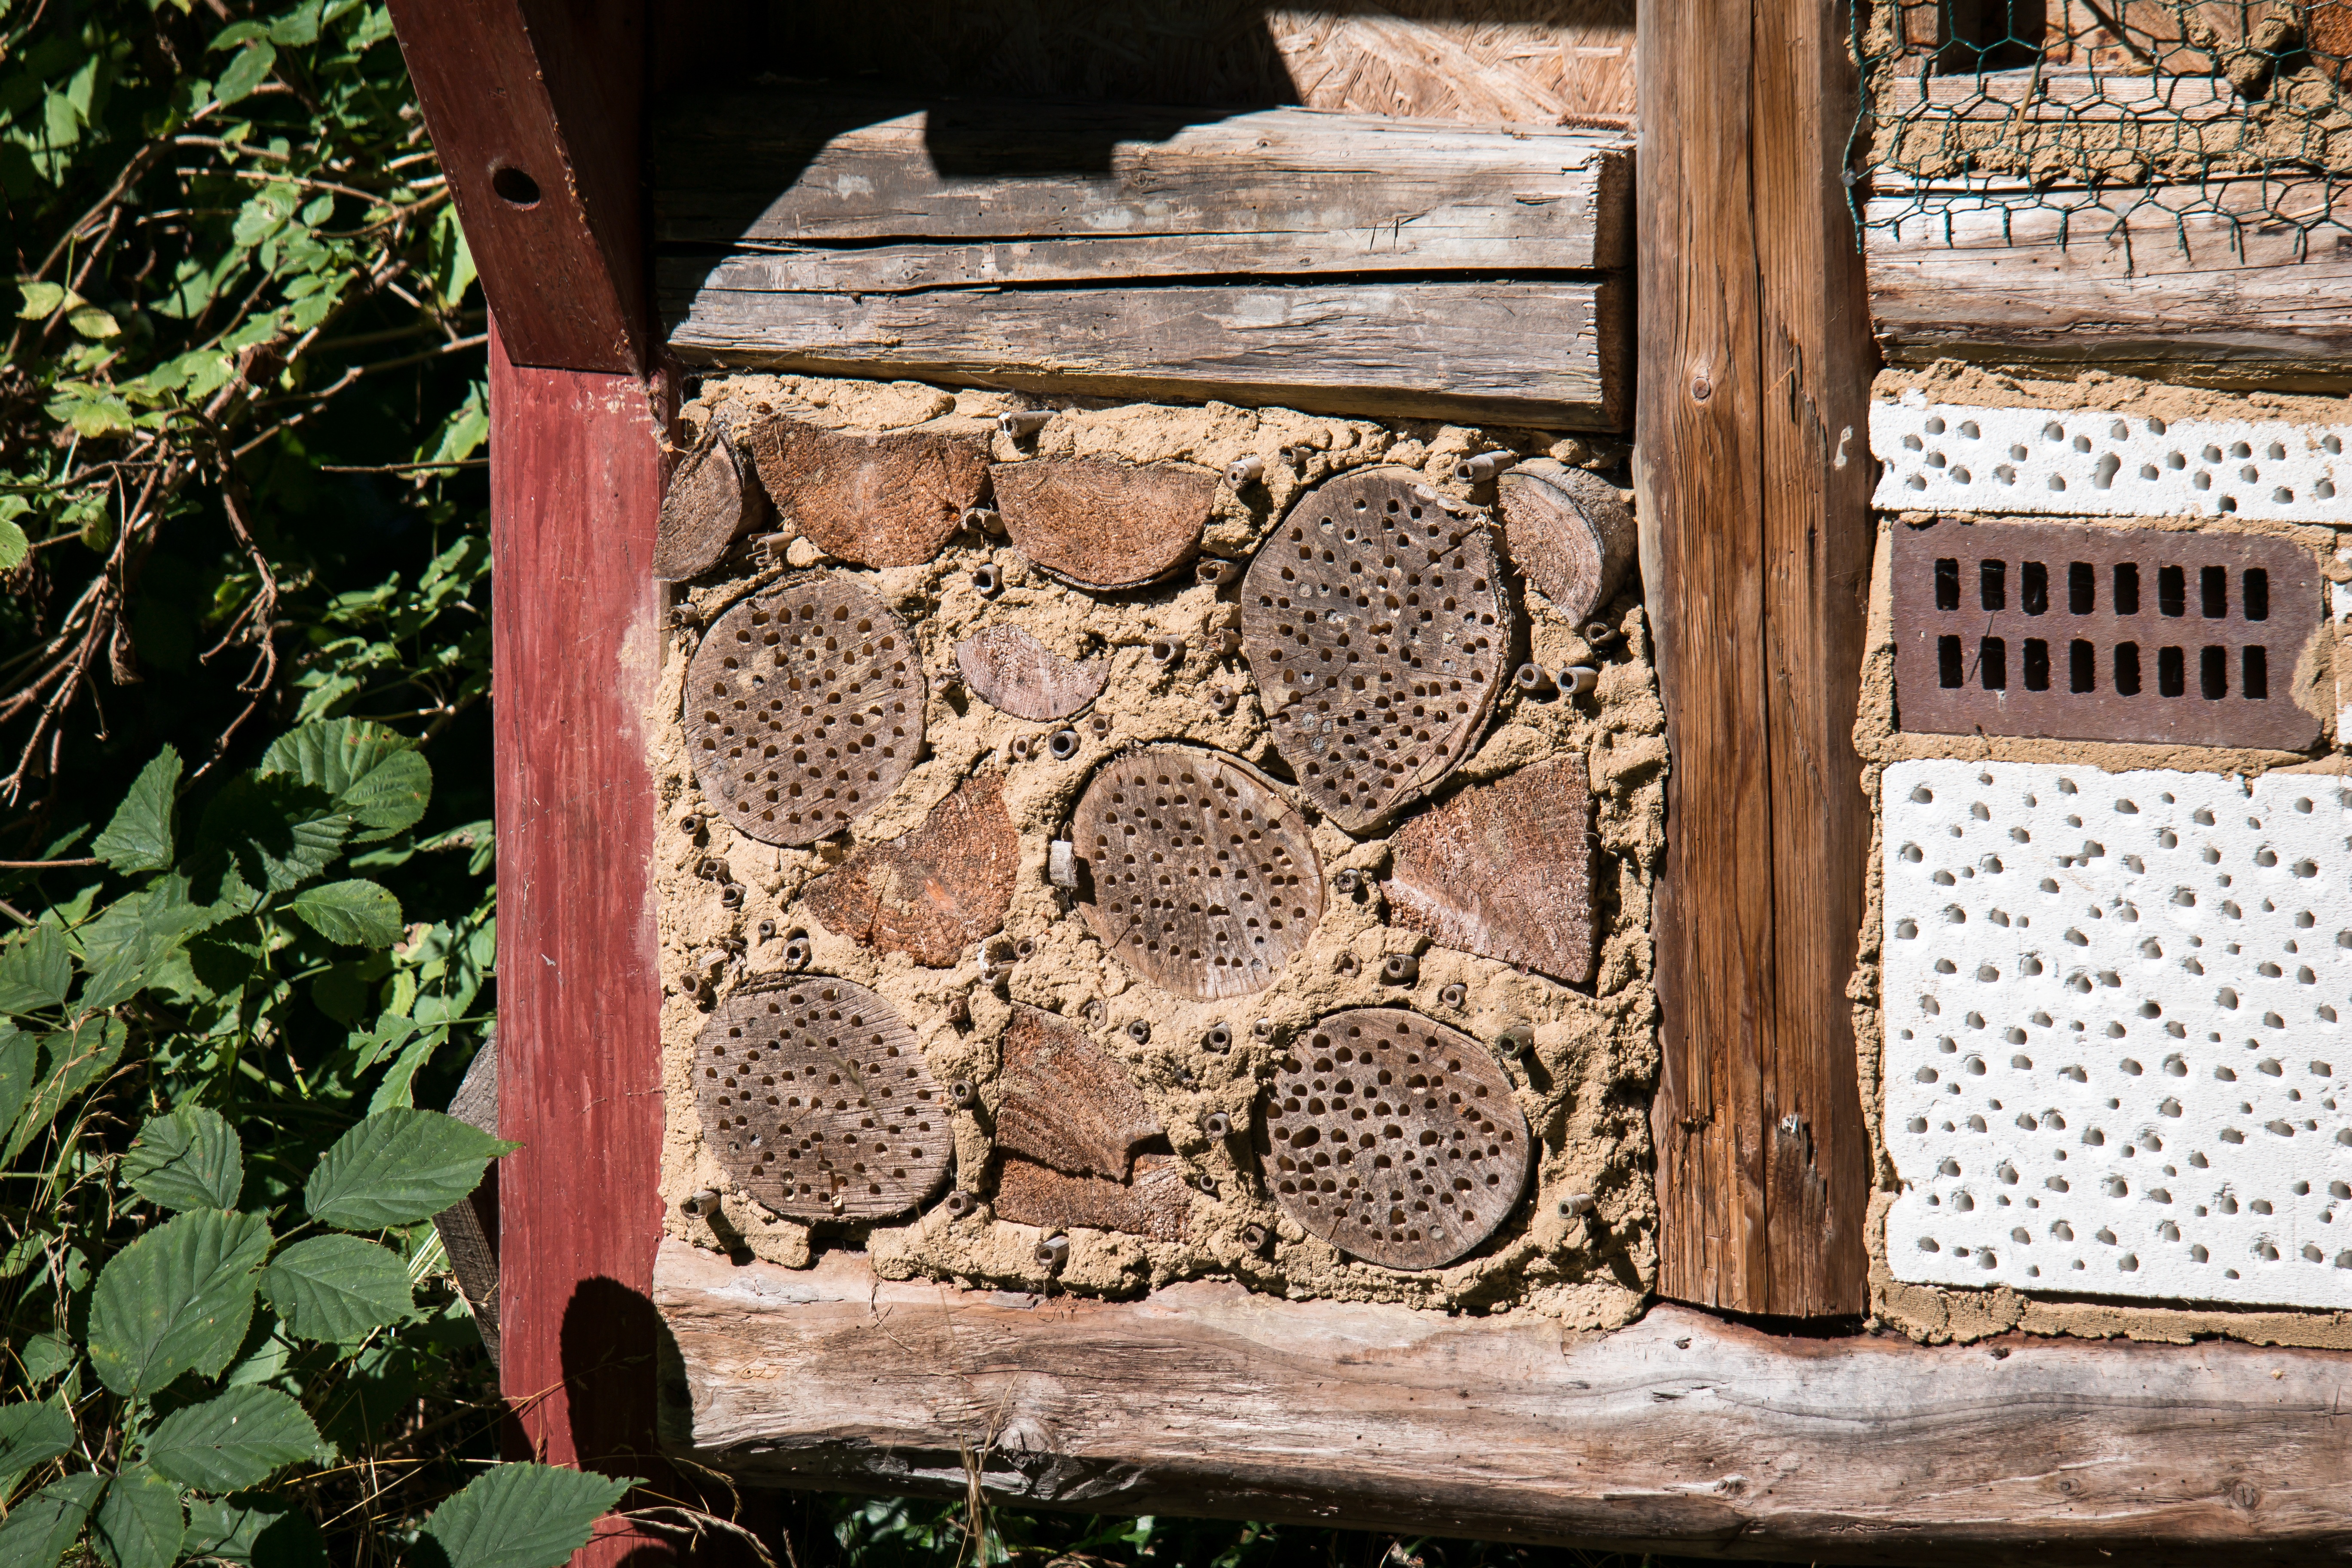
rock, wood, wall, insect, brick, material, art, carving, insect house, perforated, insect box, insect hotel, insect protection measures, bee hotel, breeding help, ancient history